Empires of the Middle Ages

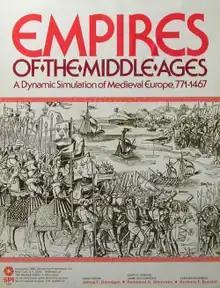
Cover of SPI edition, 1980

Empires of the Middle Ages, subtitled "A Dynamic Simulation of Medieval Europe, 771–1467", is a historical board game published by Simulations Publications, Inc. (SPI) in 1980 that simulates grand strategy and diplomacy in the Middle Ages.